The Night in Lisbon

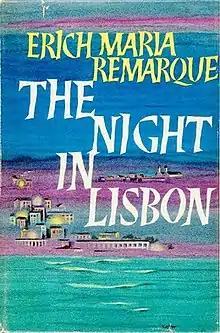
First English-language edition (US)

The Night in Lisbon is a novel by Erich Maria Remarque published in 1962. It revolves around the plight of two German refugees in the opening months of World War II. One of the refugees relates their story during the course of a single night in Lisbon in 1942. The story he recounts is mainly a romantic one, and also contains a lot of action with arrests, escapes and near-misses. The novel is realistic, Remarque was himself a German refugee (although the novel is fictional and only loosely based on the experience of Remarque's friend, novelist Hans Habe), and provides insight into refugee life in Europe during the early days of the war. The book completed what was known as Remarque's "emigre trilogy" along with "Flotsam" and "Arch of Triumph". It was Remarque's last completed work.